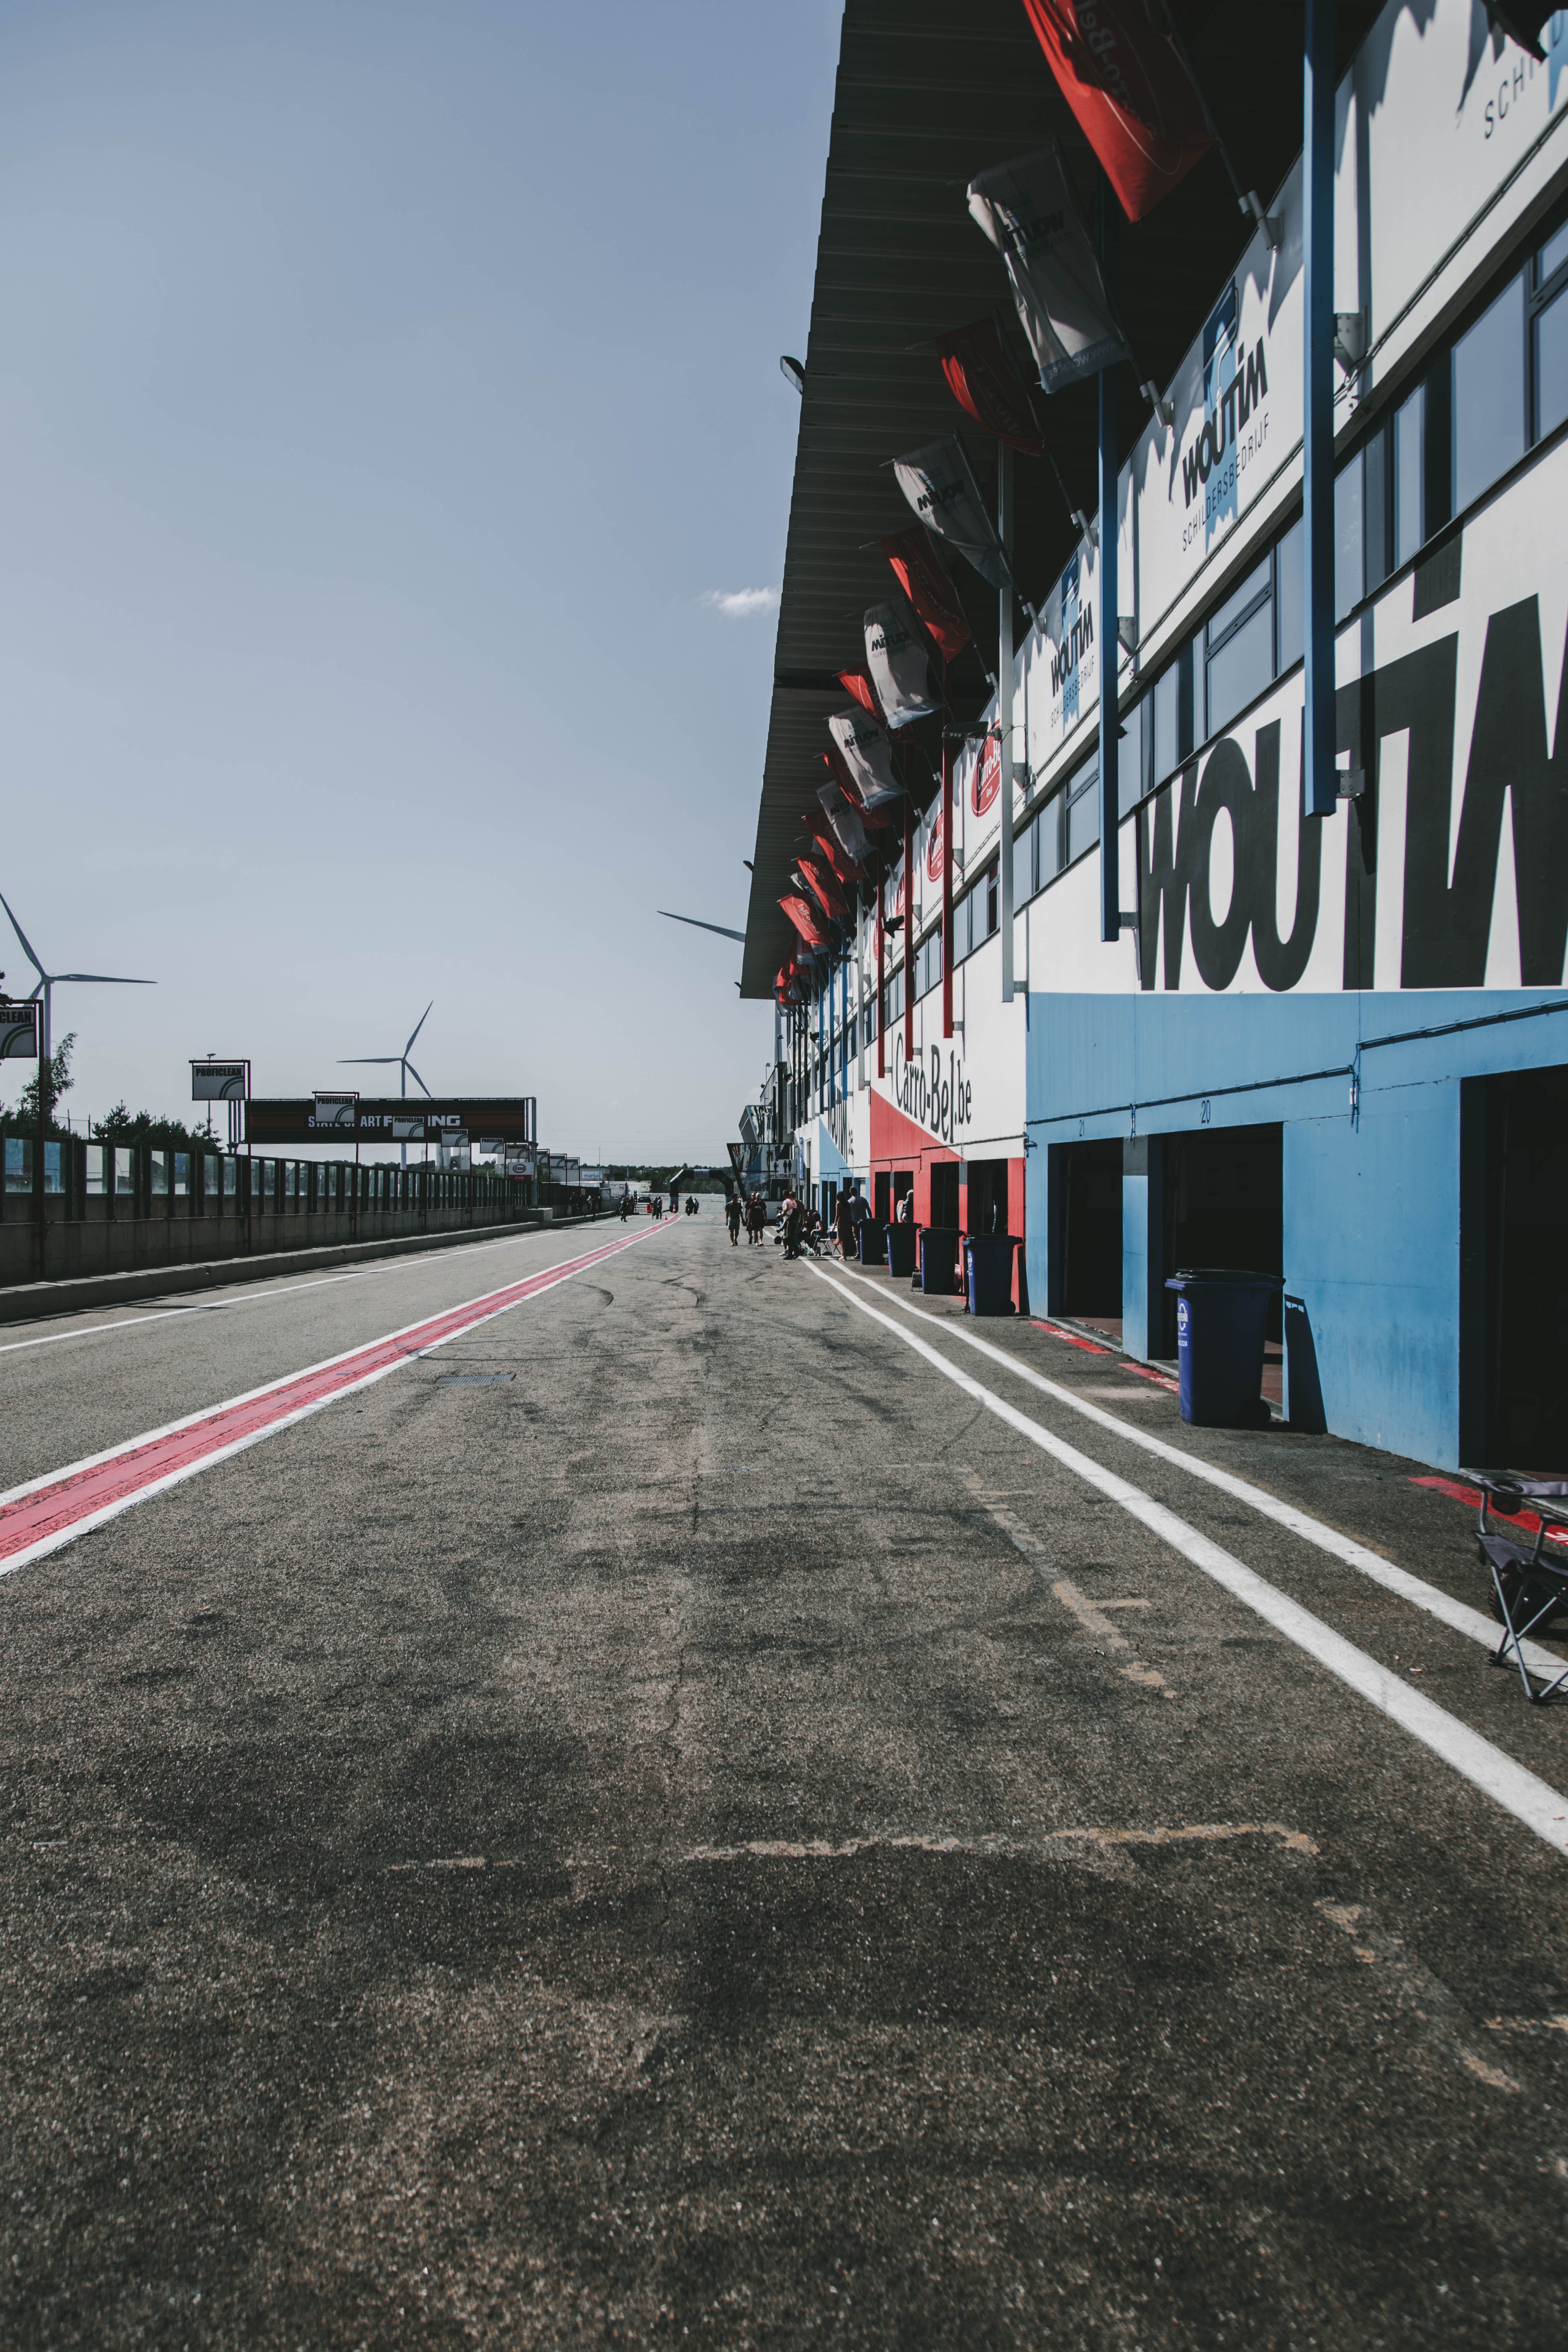
race track, asphalt, sky, sport venue, architecture, road, lane, line, urban area, infrastructure, road surface, city, street, tire, vehicle, compact car, car, thoroughfare, building, house, nonbuilding structure